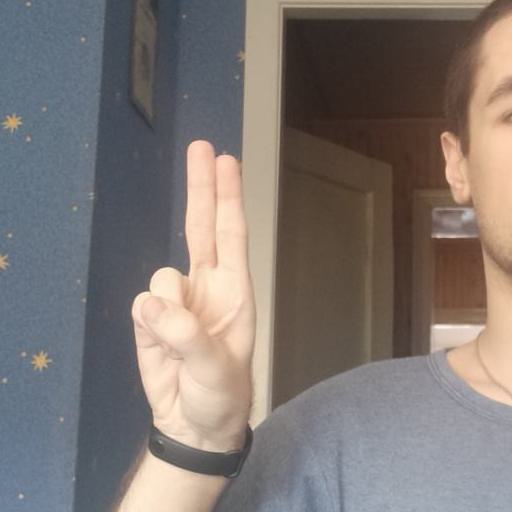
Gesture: two_up